Abbas Awad

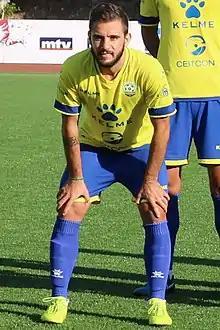
Awad with Shabab Bourj in 2020

Abbas Kassem Awad (born 1 August 1993) is a Lebanese former footballer who played as a full-back.